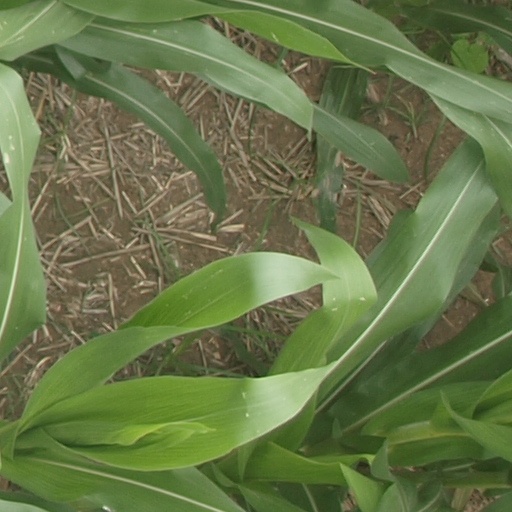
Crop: maize; corn